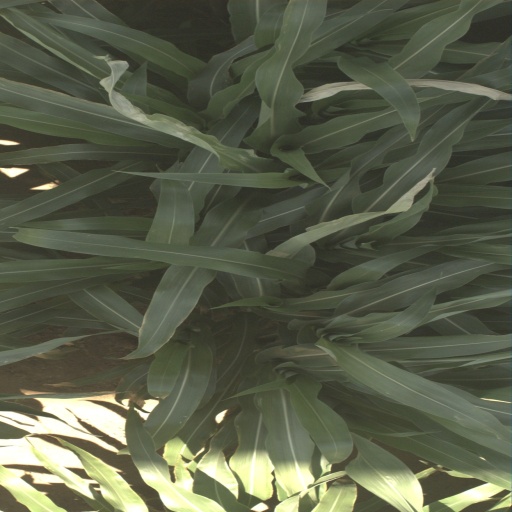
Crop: sorghum